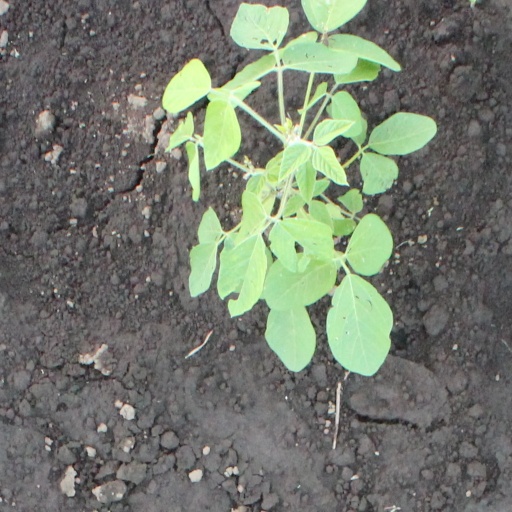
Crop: soybean